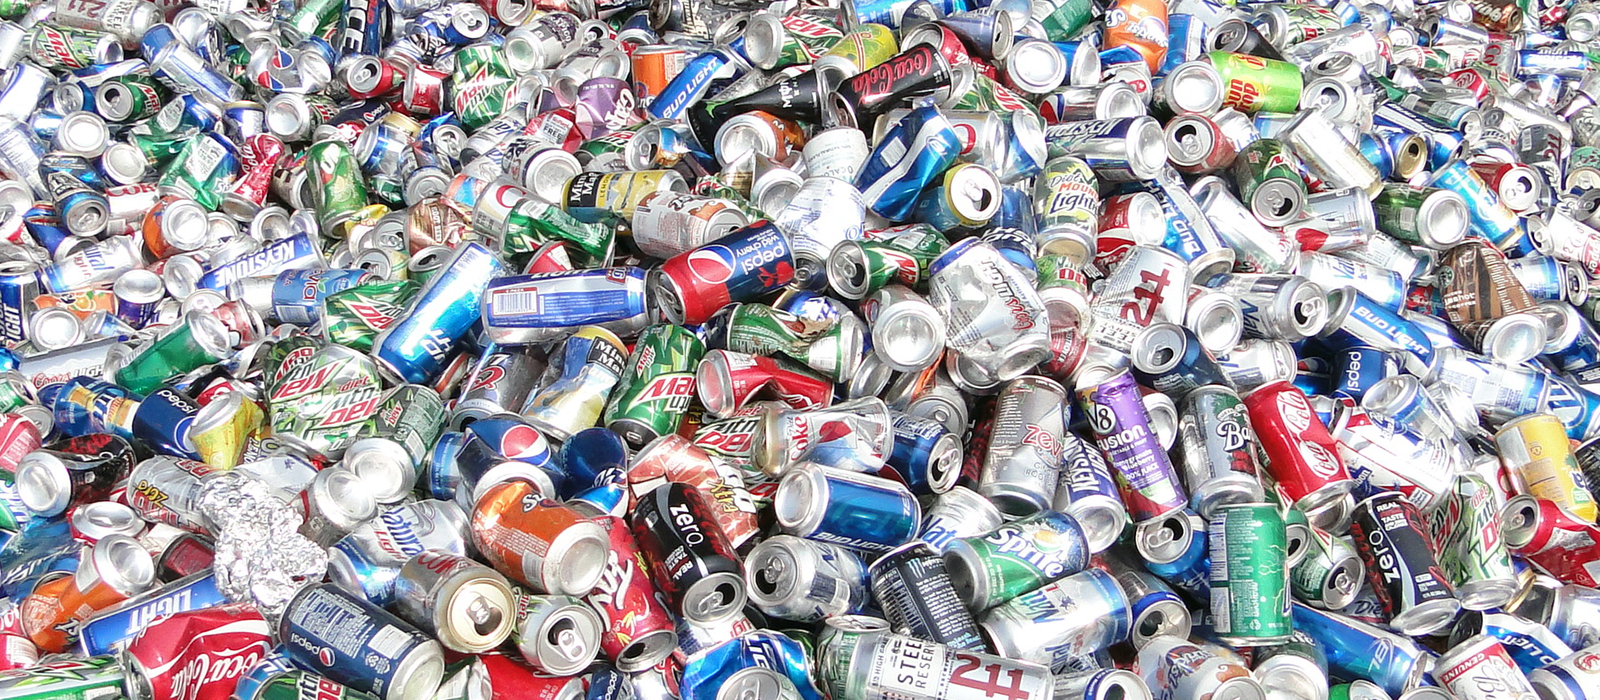
Label: metal